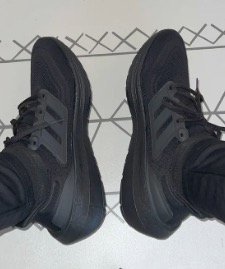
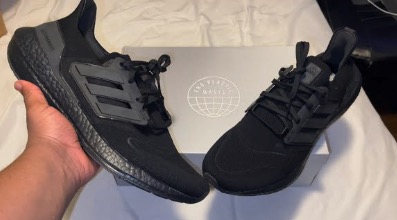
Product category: misc
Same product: yes